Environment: real
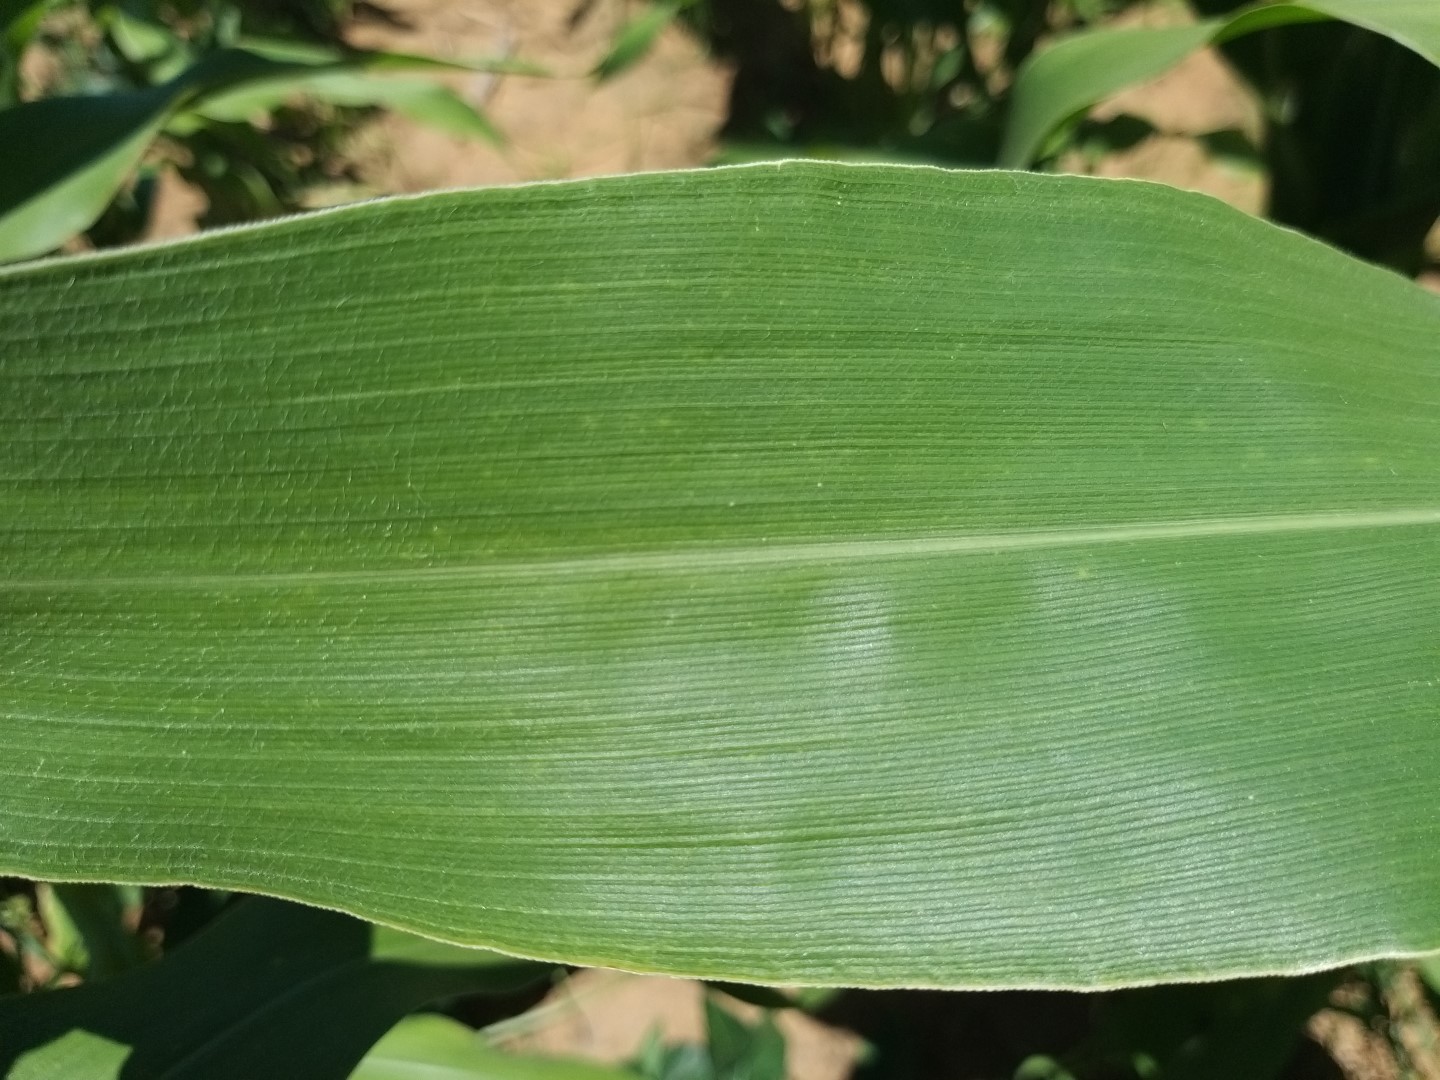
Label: healthy